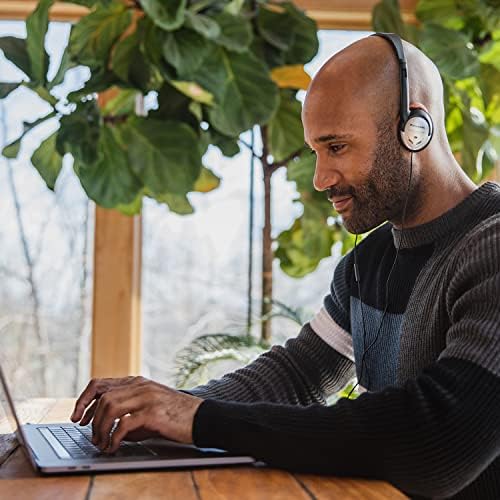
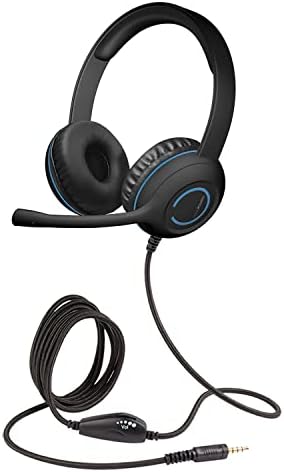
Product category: headphones
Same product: no